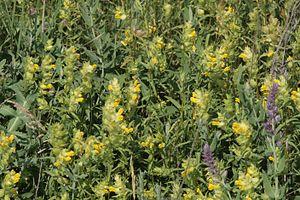
La liste des plantes parasites nuisibles en agriculture comprend de nombreuses espèces appartenant à 25 genres environ. Trois genres sont particulièrement importants sur le plan économique : Cuscuta, Orobanche et Striga.